Charles Graves (bishop)

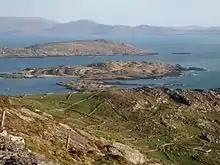
View from Parknasilla House

His official residence was "The Palace" at Limerick, but from the 1850s he took the lease of "Parknasilla House", County Kerry, as a summer residence. In 1892 he bought out the lease of the house and a further of land that included a few islands. In 1894 he sold it to Great Southern Hotels, who still own it to this day.